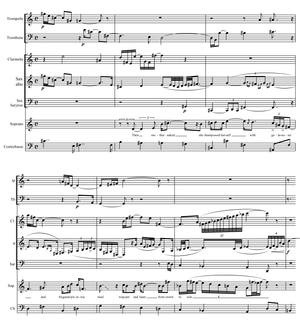
Extrait de la pièce XXV d'Anna Livia Plurabelle d'André Hodeir
Anna Livia Plurabelle est une œuvre d'André Hodeir pour orchestre de jazz et deux voix de femmes, écrite en 1965-1966, sur un extrait du roman de James Joyce Finnegans Wake. L'œuvre est d'une durée approximative de 53 minutes.